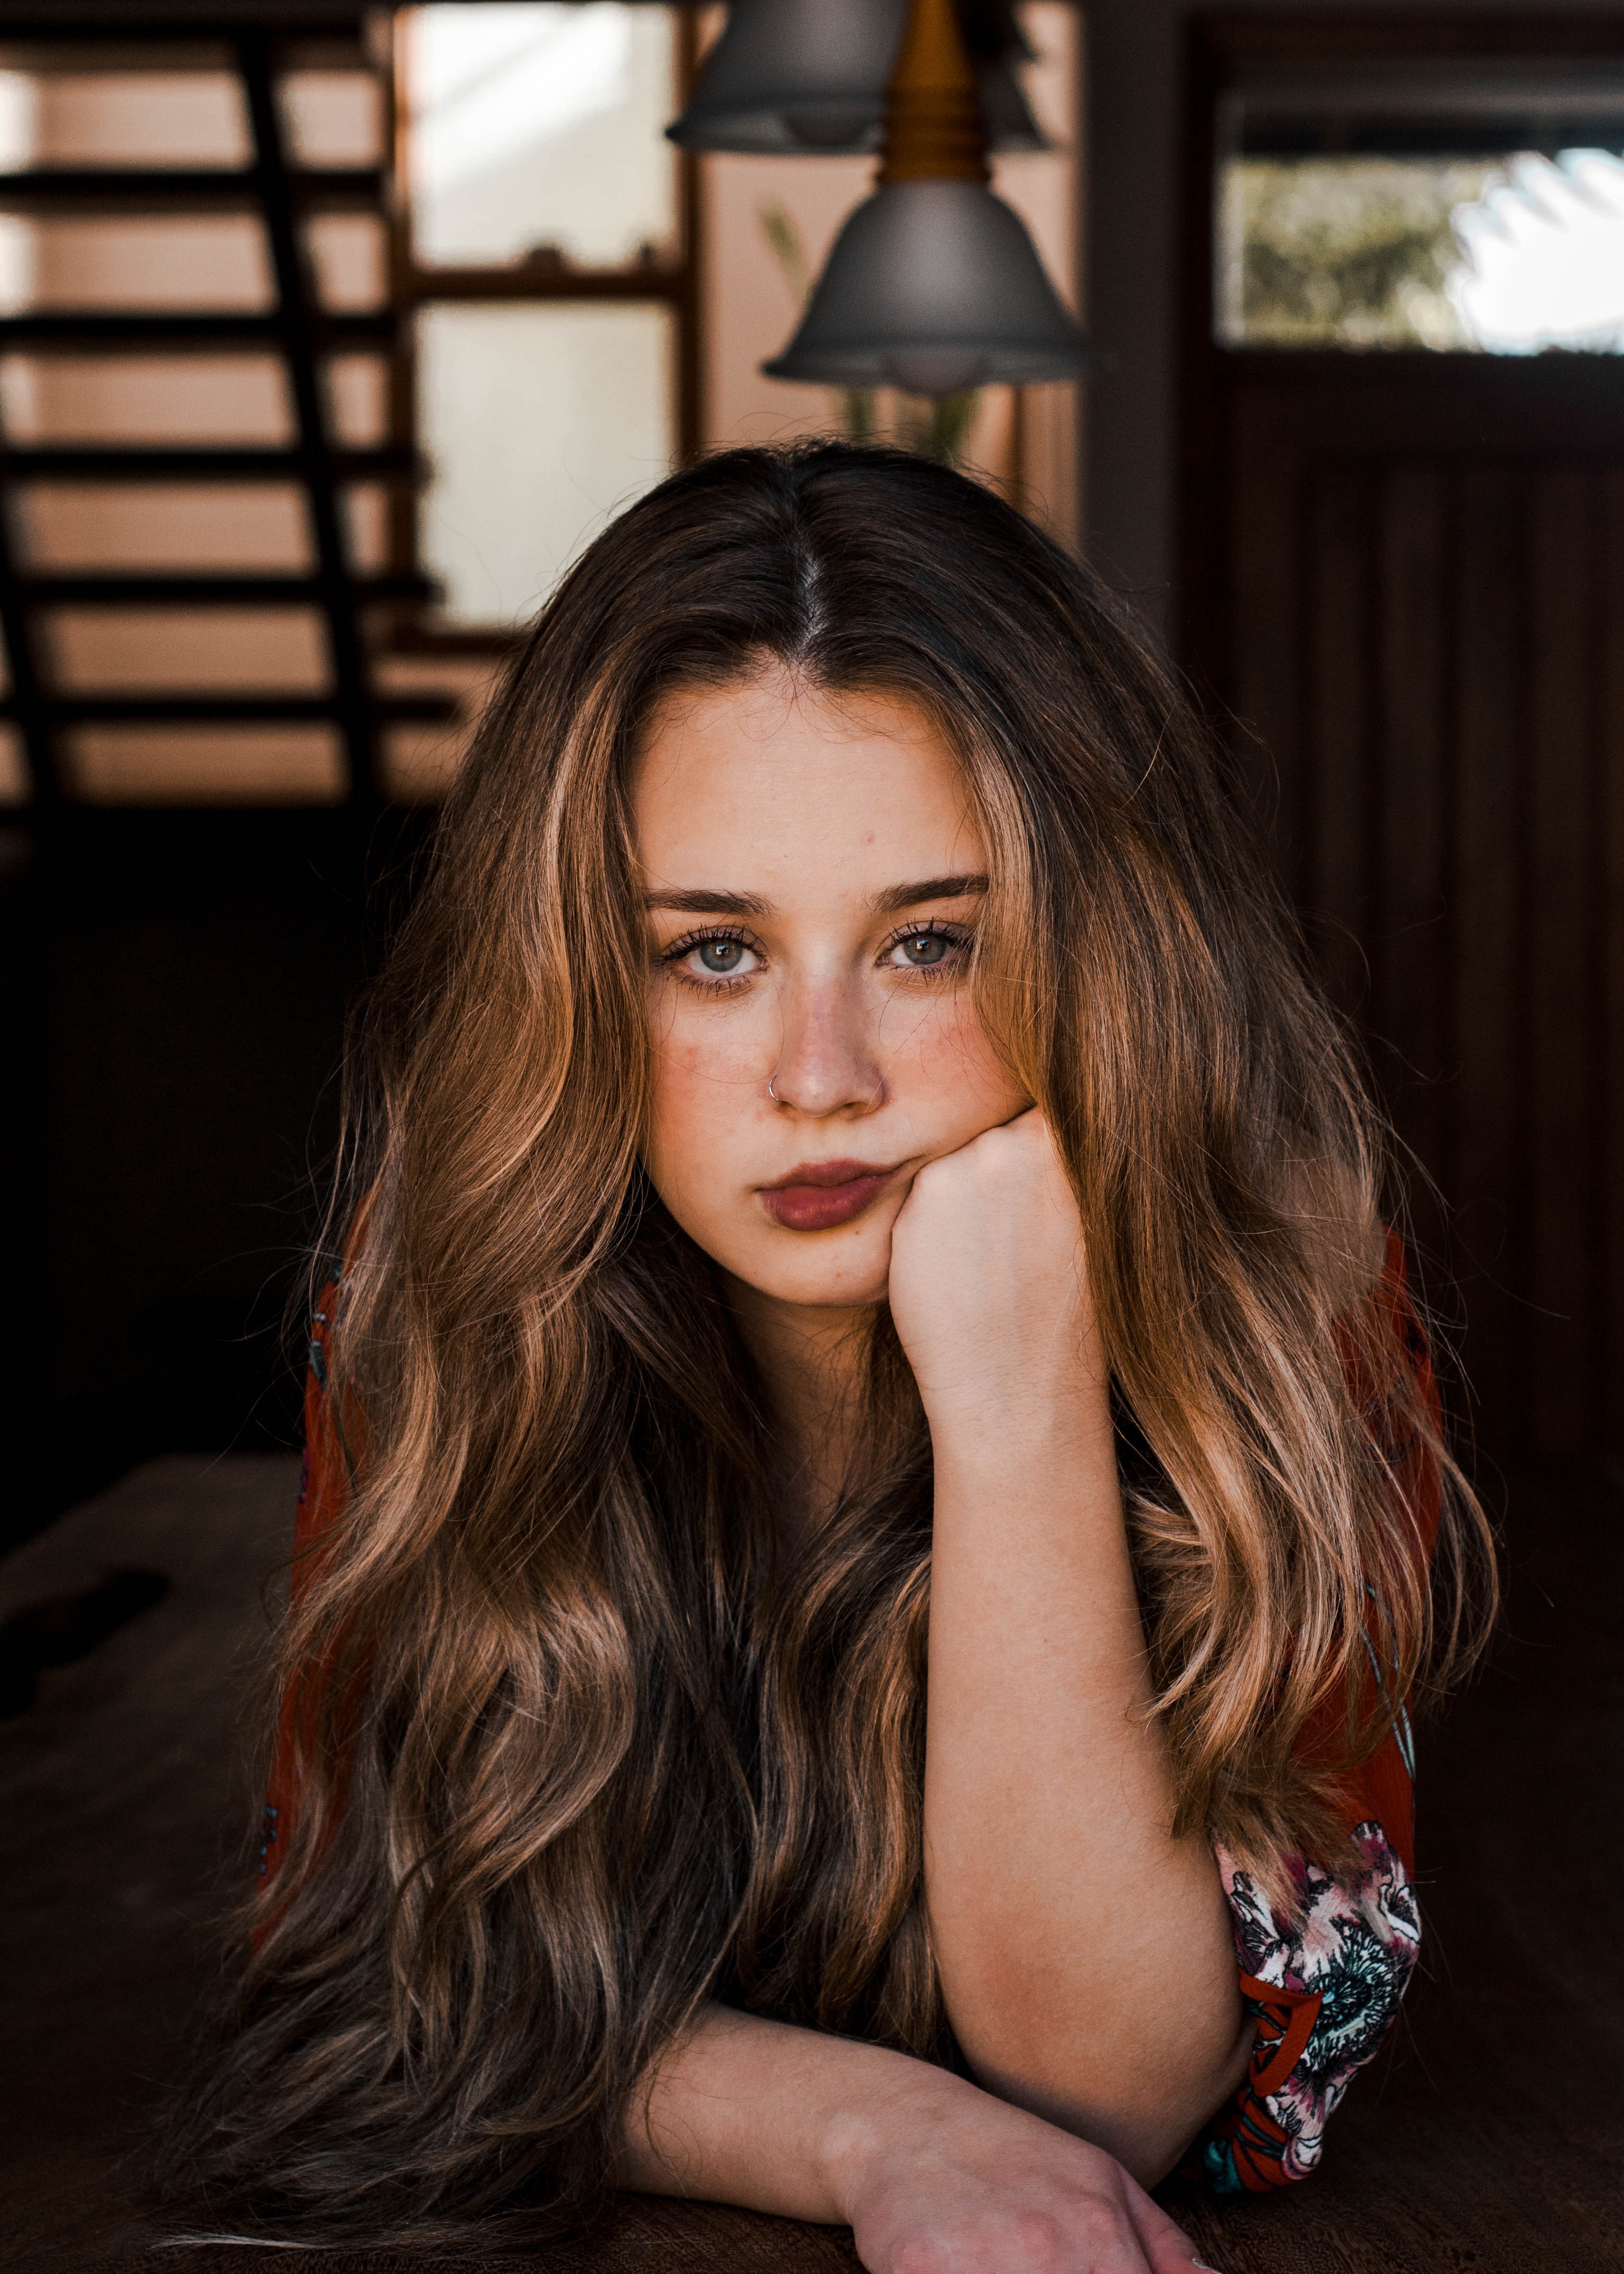
hair, face, long hair, beauty, hairstyle, blond, lady, lip, head, model, brown hair, photo shoot, chin, fashion, eye, photography, Material property, black hair, layered hair, flash photography, sitting, hair coloring, dress, portrait photography